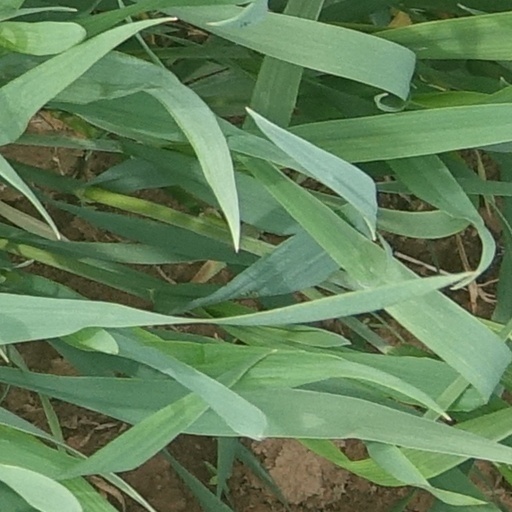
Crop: wheat